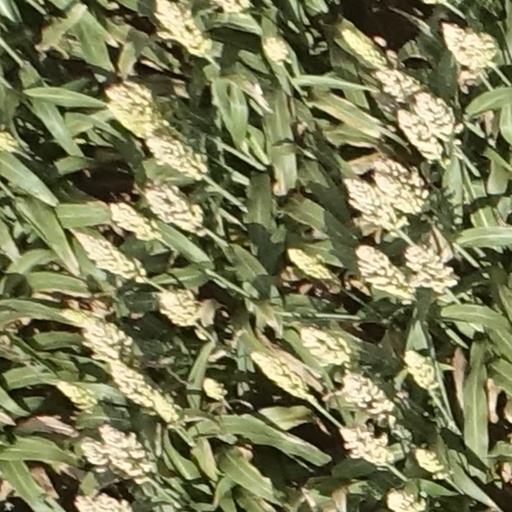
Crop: sorghum